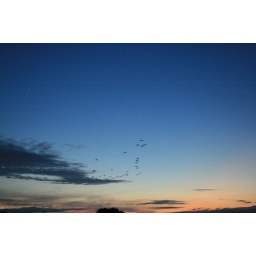
birds in the Deventer sky